Rena Inoue

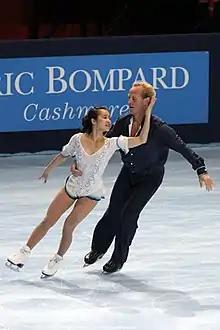
Rena Inoue and John Baldwin

is a Japanese-born American retired pair skater. With partner John Baldwin, she is the 2004 and 2006 U.S. National Champion. Inoue previously competed for Japan as both a single skater and pair skater. Inoue and Baldwin are the first skaters to perform a throw triple Axel in competition.